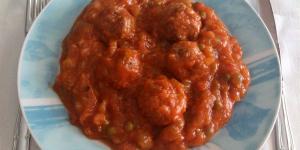
albondigas con tomate y verduras